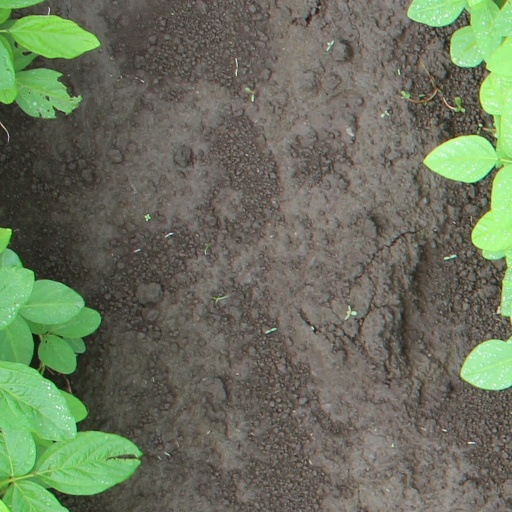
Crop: soybean